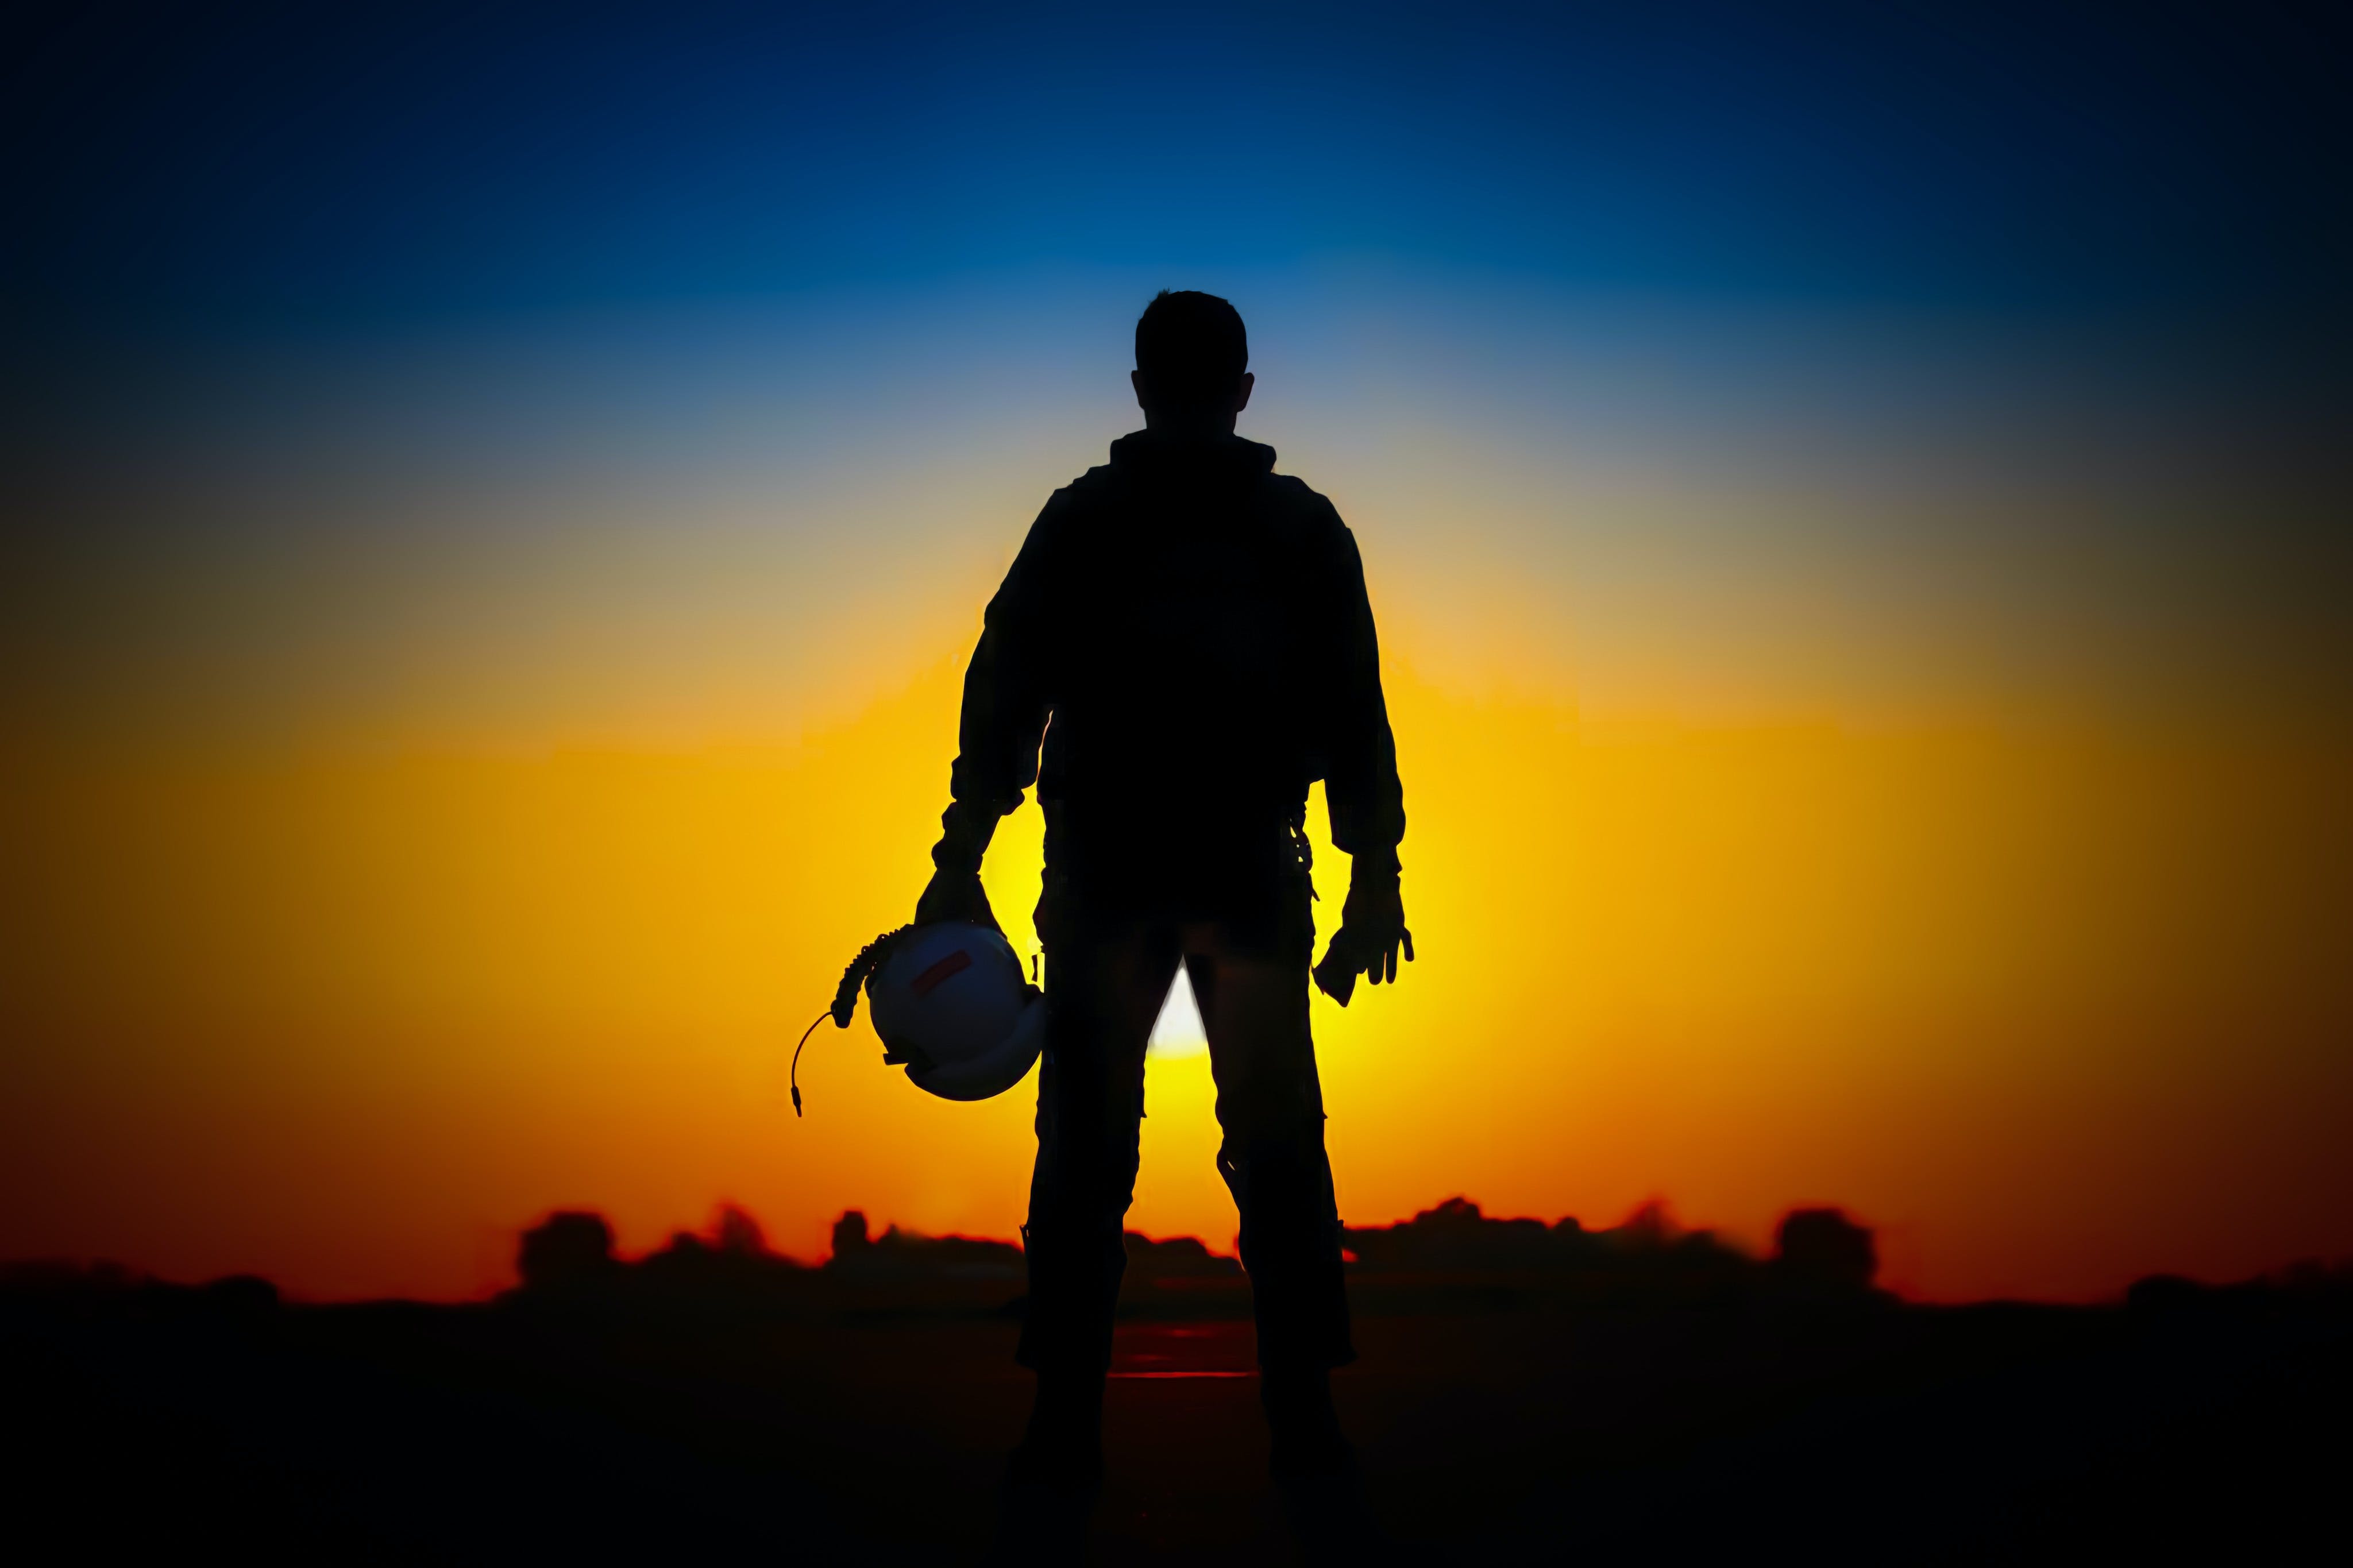
man, sky, People in nature, cloud, flash photography, gesture, sunlight, happy, afterglow, dusk, sunrise, sunset, landscape, astronomical object, horizon, natural landscape, backlighting, recreation, heat, holding hands, evening, travel, shadow, dawn, sun, ocean, love, hill, fun, silhouette, romance, walking, hiking, red sky at morning, sea